Hispano-Suiza H6B Dubonnet Xenia

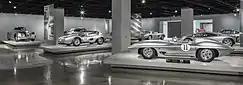

After being restored again by its new owner, the Dubonnet Xenia was displayed at the 2000 Pebble Beach Concours d'Elegance where it won the award for 'Most Elegant Enclosed Car'. It subsequently won Best in Show at the 2001 Amelia Island Concours d'Elegance.